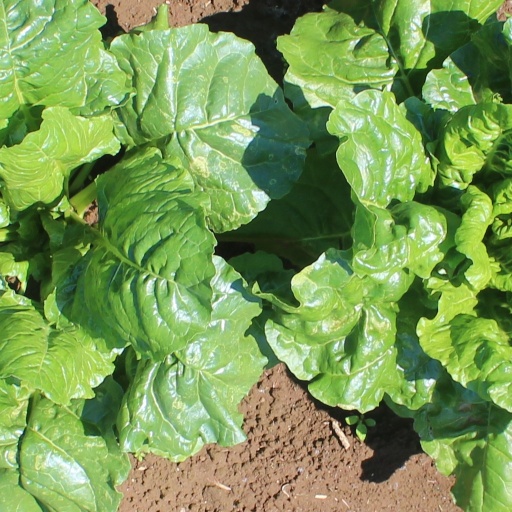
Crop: sugar beet